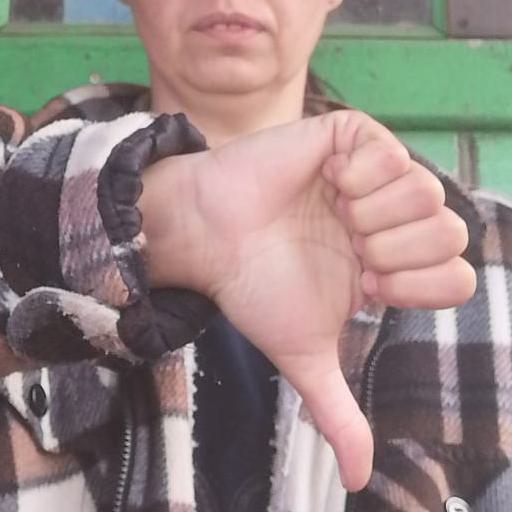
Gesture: dislike